Cadet Instructors Cadre

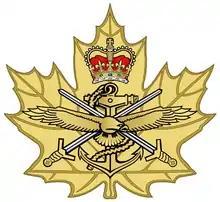
Badge of the CIC

The Cadet Instructors Cadre (CIC) consists of approximately 7,500 Canadian Forces (CF) training officers. The branch is the largest single group within the Canadian Forces reserve force subcomponent Cadet Organizations Administration and Training Service (COATS) and is the largest officer branch in the Canadian Forces. The COATS subcomponent of the Reserve Force employs members from all branches and occupations of the Royal Canadian Navy, Canadian Army, and Royal Canadian Air Force of the Canadian Forces.